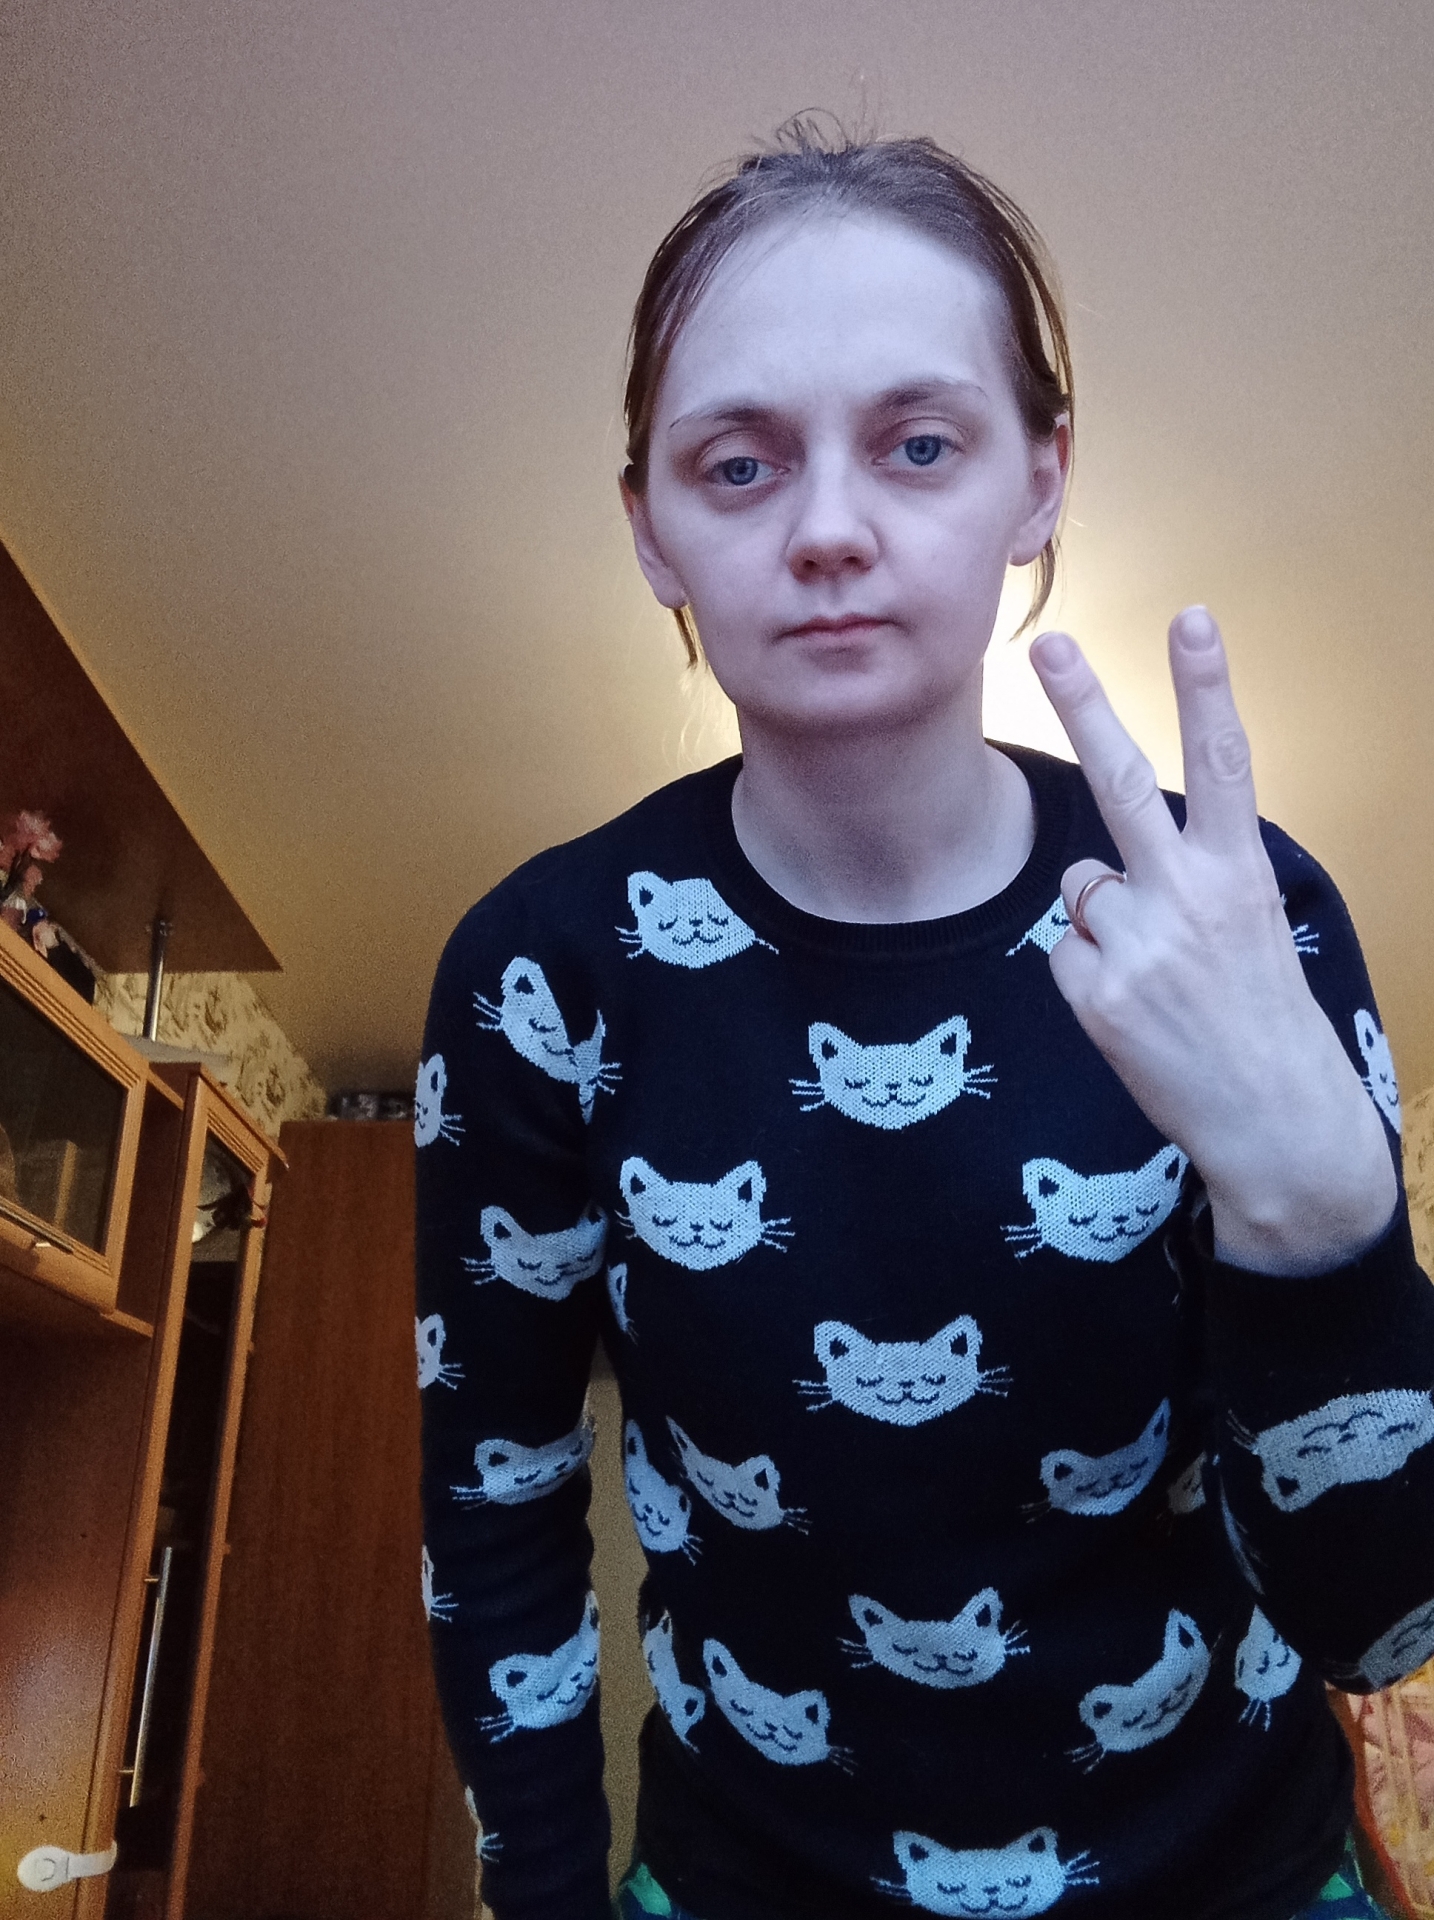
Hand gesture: peace_inverted